Katsuhiko Taguchi

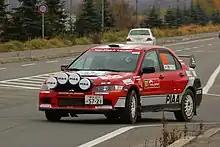
Taguchi in his Mitsubishi Lancer Evo IX on the 2007 Rally Japan, where he finished eighth.

Taguchi began rallying in 1994. He based most of his rallying in Australia and New Zealand, competing in his first World Rally Championship event on Rally New Zealand in 1995. In 1999 he won the Asia-Pacific Rally Championship (APRC). In 2001 he competed on the Cyprus Rally as part of the factory Mitsubishi Ralliart team. He finished eighth overall on the 2007 Rally Japan, winning the Group N category and scoring one WRC point. In 2010, he won the APRC title again.